Kowloon Bay

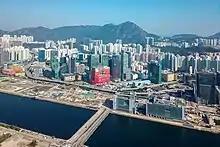
A panoramic view of Kowloon Bay reclamation (left) and Ngau Tau Kok (right) across from it. The old Kai Tak Airport runway is on the left.

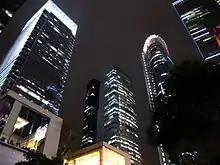
High-rise office buildings in Kowloon Bay

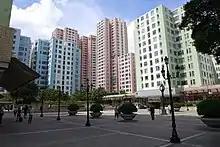
Telford Gardens

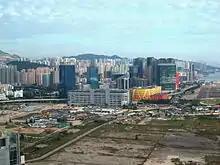
The skyline of Kowloon Bay

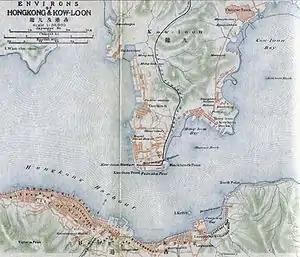
A 1915 topographical map of Kowloon Bay, Kowloon Peninsula and Hong Kong Harbour. Kowloon Bay is located in the upper right part of the map.

Kowloon Bay (Chinese: 九龍灣) is a bay within Victoria Harbour and a neighbourhood within Kowloon, Hong Kong.